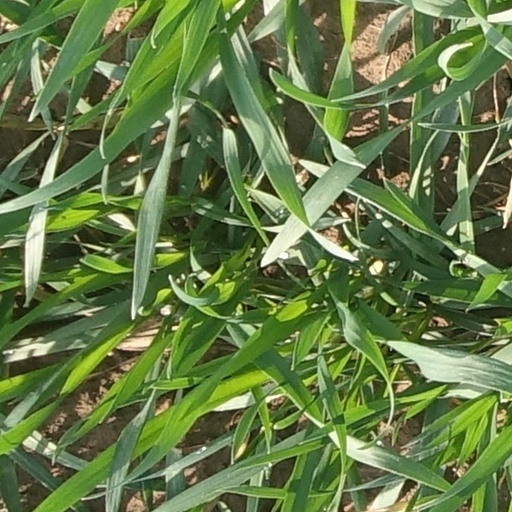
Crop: wheat